The River War

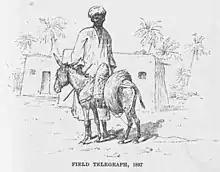
Illustrations by Angus McNeill, here showing how cable for the railway telegraph was carried and laid

In vivid style the book describes the background to the war, the relationship of the Upper Nile to Egypt, the murder of General Charles George Gordon in the siege at Khartoum, the political reaction in England, and Kitchener's elaborate preparations for the war. While in the Sudan, Churchill fought in the Battle of Omdurman. Churchill comments at length on the mechanisation of war with use of the telegraph, railroad, and a new generation of weaponry.